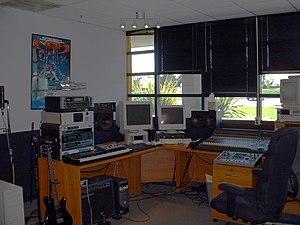
Westwood Studios est un studio américain de développement de jeux vidéo. Fondé par Brett Sperry et Louis Castle en 1985 sous le nom initial de Westwood Associates puis renommé Westwood Studios après avoir été racheté par Virgin Interactive en 1992. La société est de nouveau rachetée mais par Electronic Arts en 1998, puis fermée en 2003.